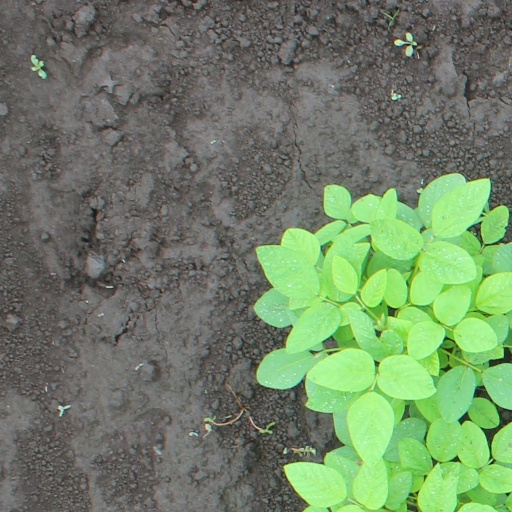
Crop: soybean